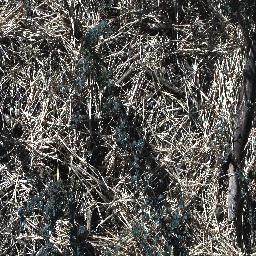
Label: prickly_acacia